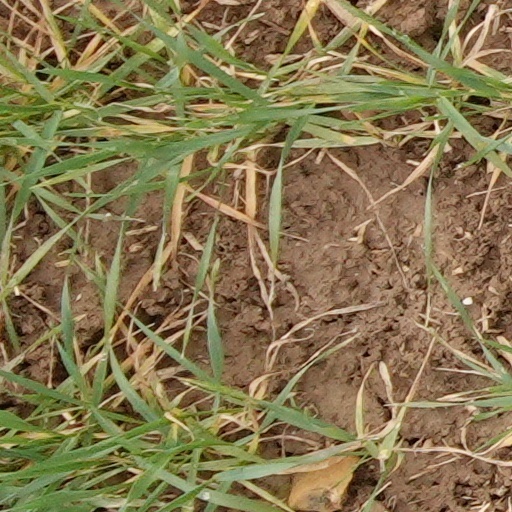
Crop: wheat